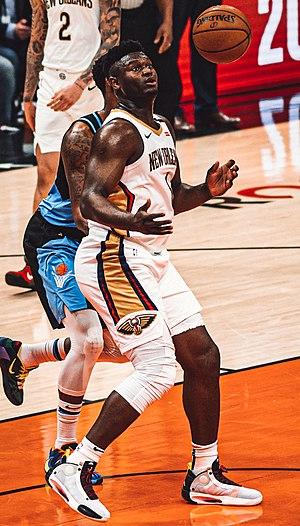
Zion Williamson, né le 6 juillet 2000 à Salisbury en Caroline du Nord, est un joueur américain de basket-ball. Il mesure 1,98 m et pèse 129 kg. Williamson évolue au poste d'ailier fort aux Pelicans de La Nouvelle-Orléans après avoir été choisi en première position de la draft 2019 de la NBA.